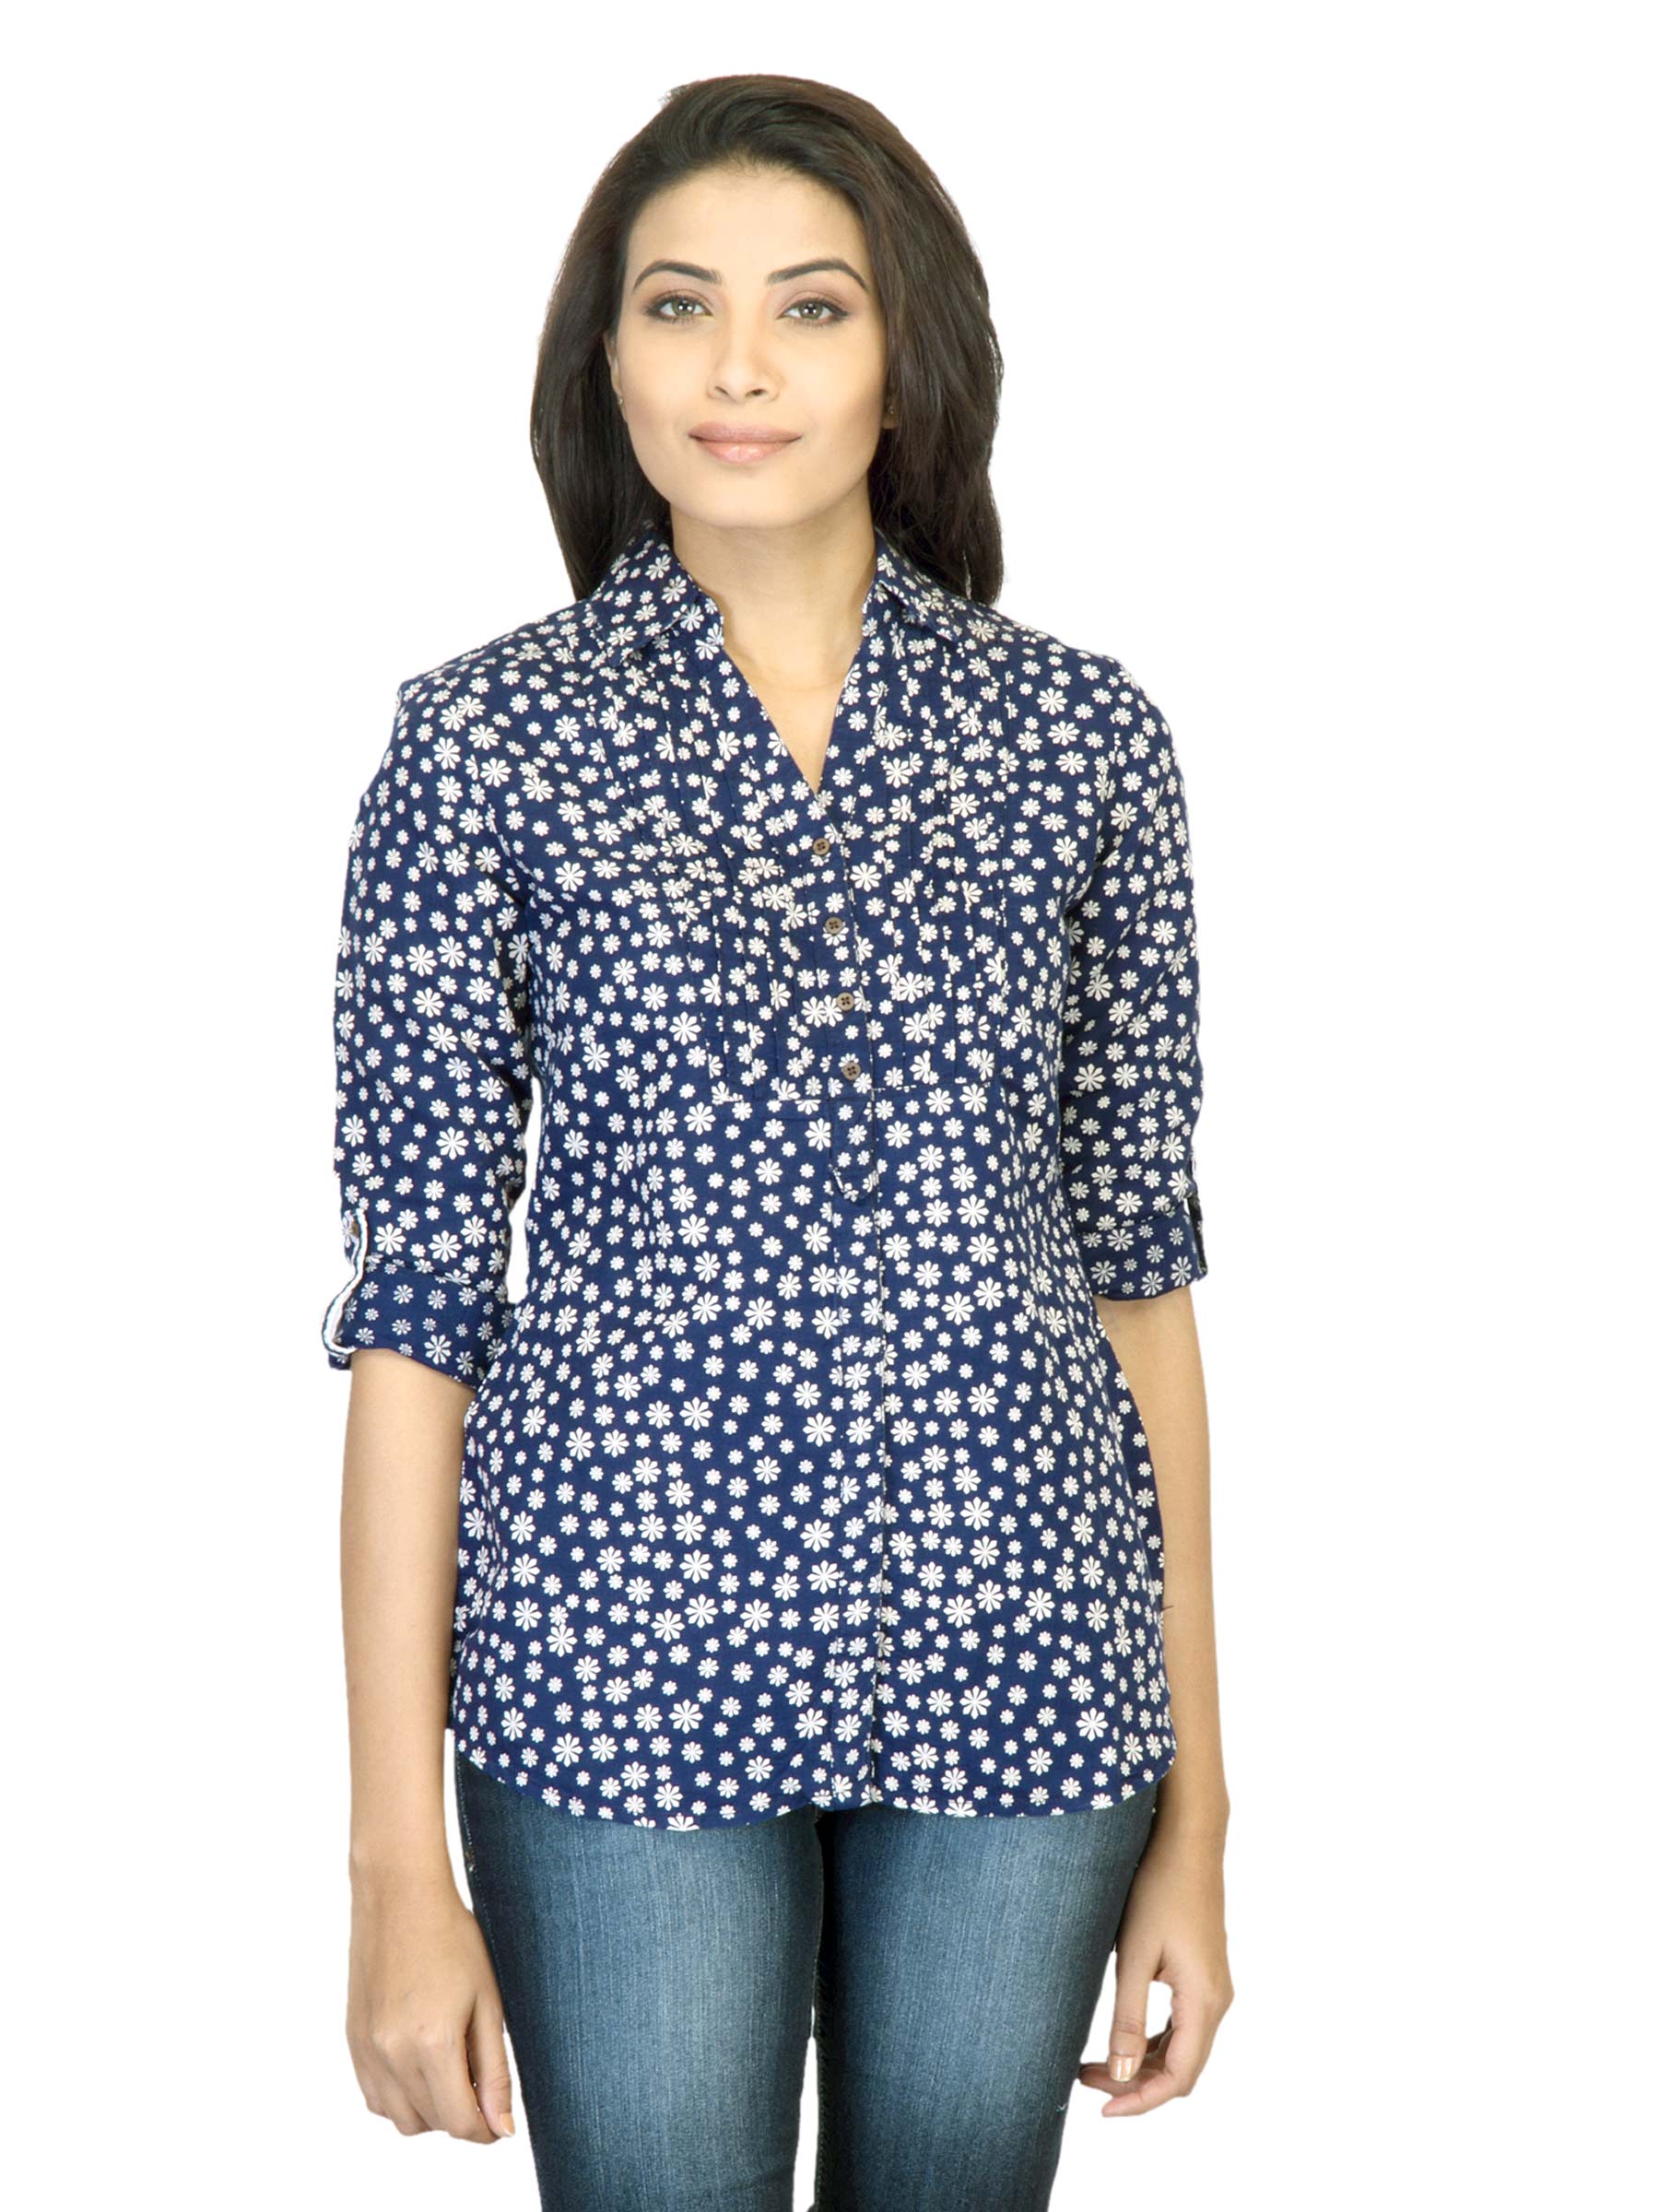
Scullers For Her Women Printed Navy Blue Shirt
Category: Apparel / Topwear / Shirts
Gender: Women
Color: Navy Blue
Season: Summer 2012
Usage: Casual